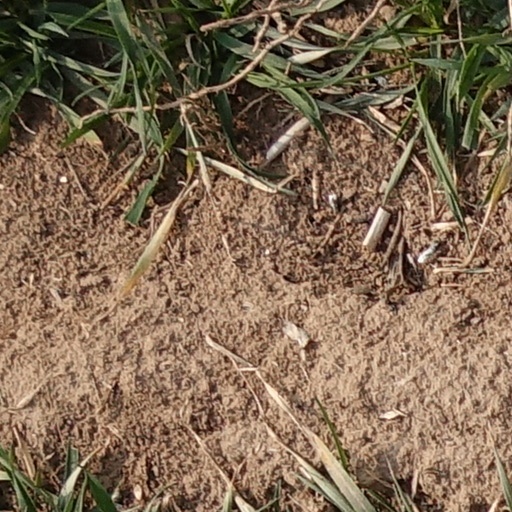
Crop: wheat